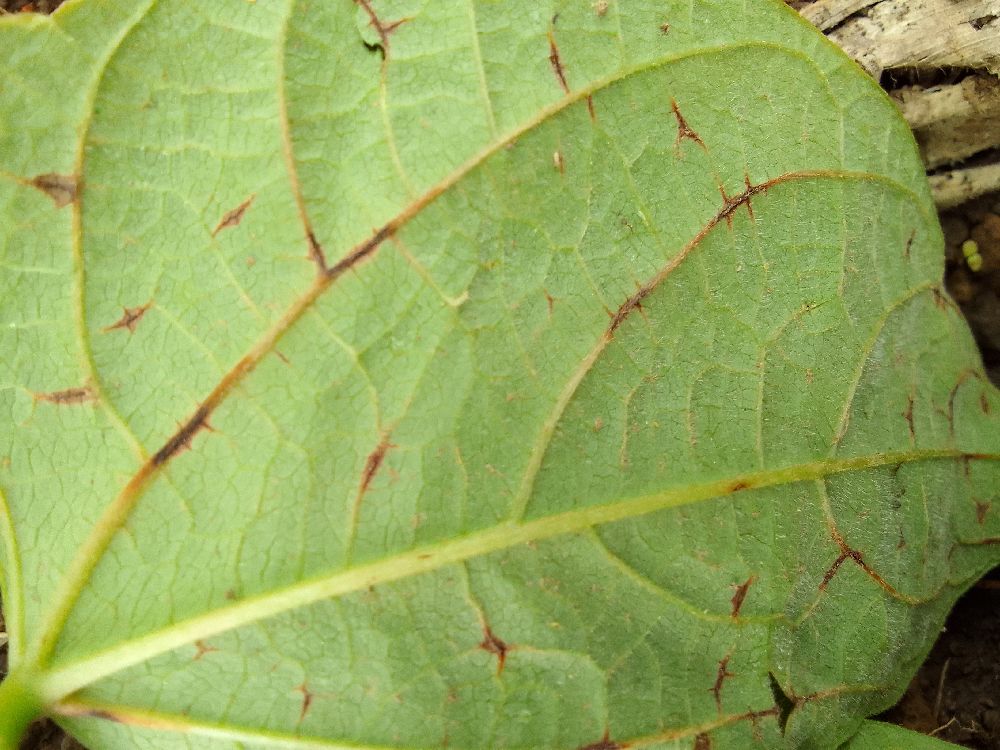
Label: anthracnose